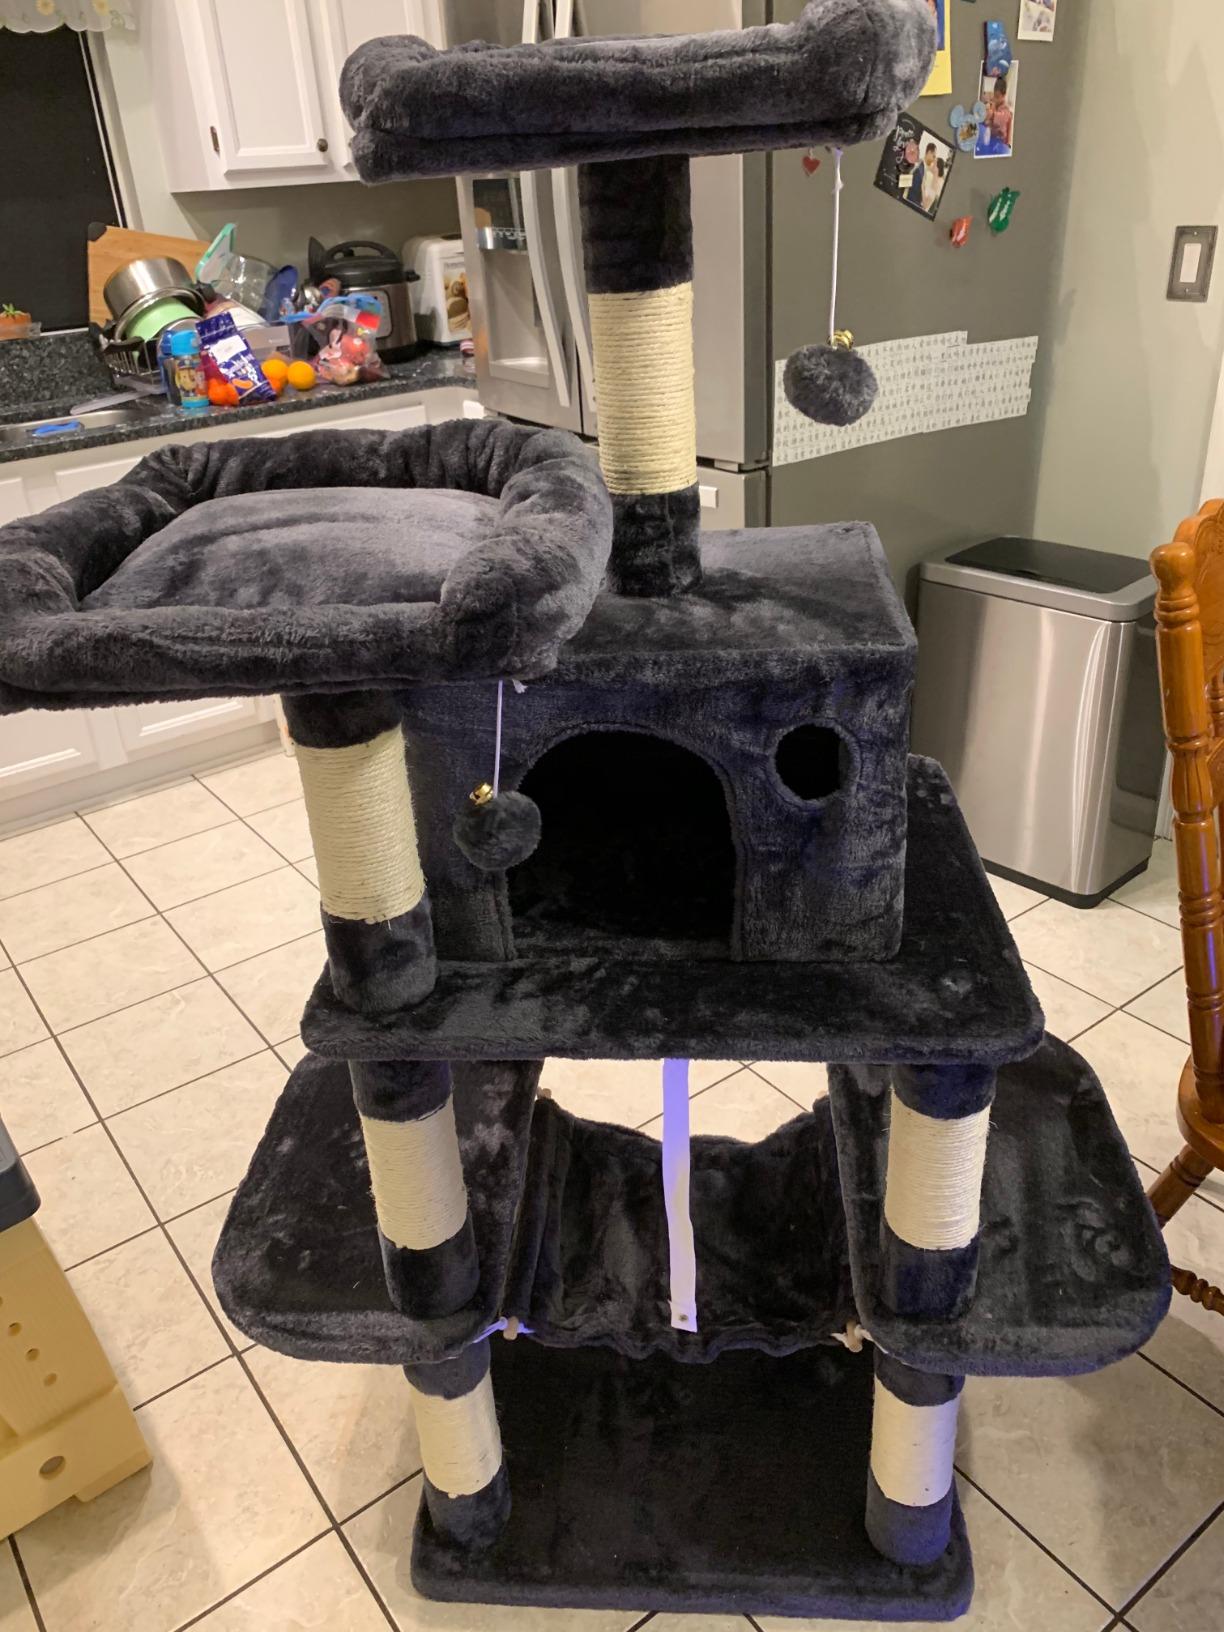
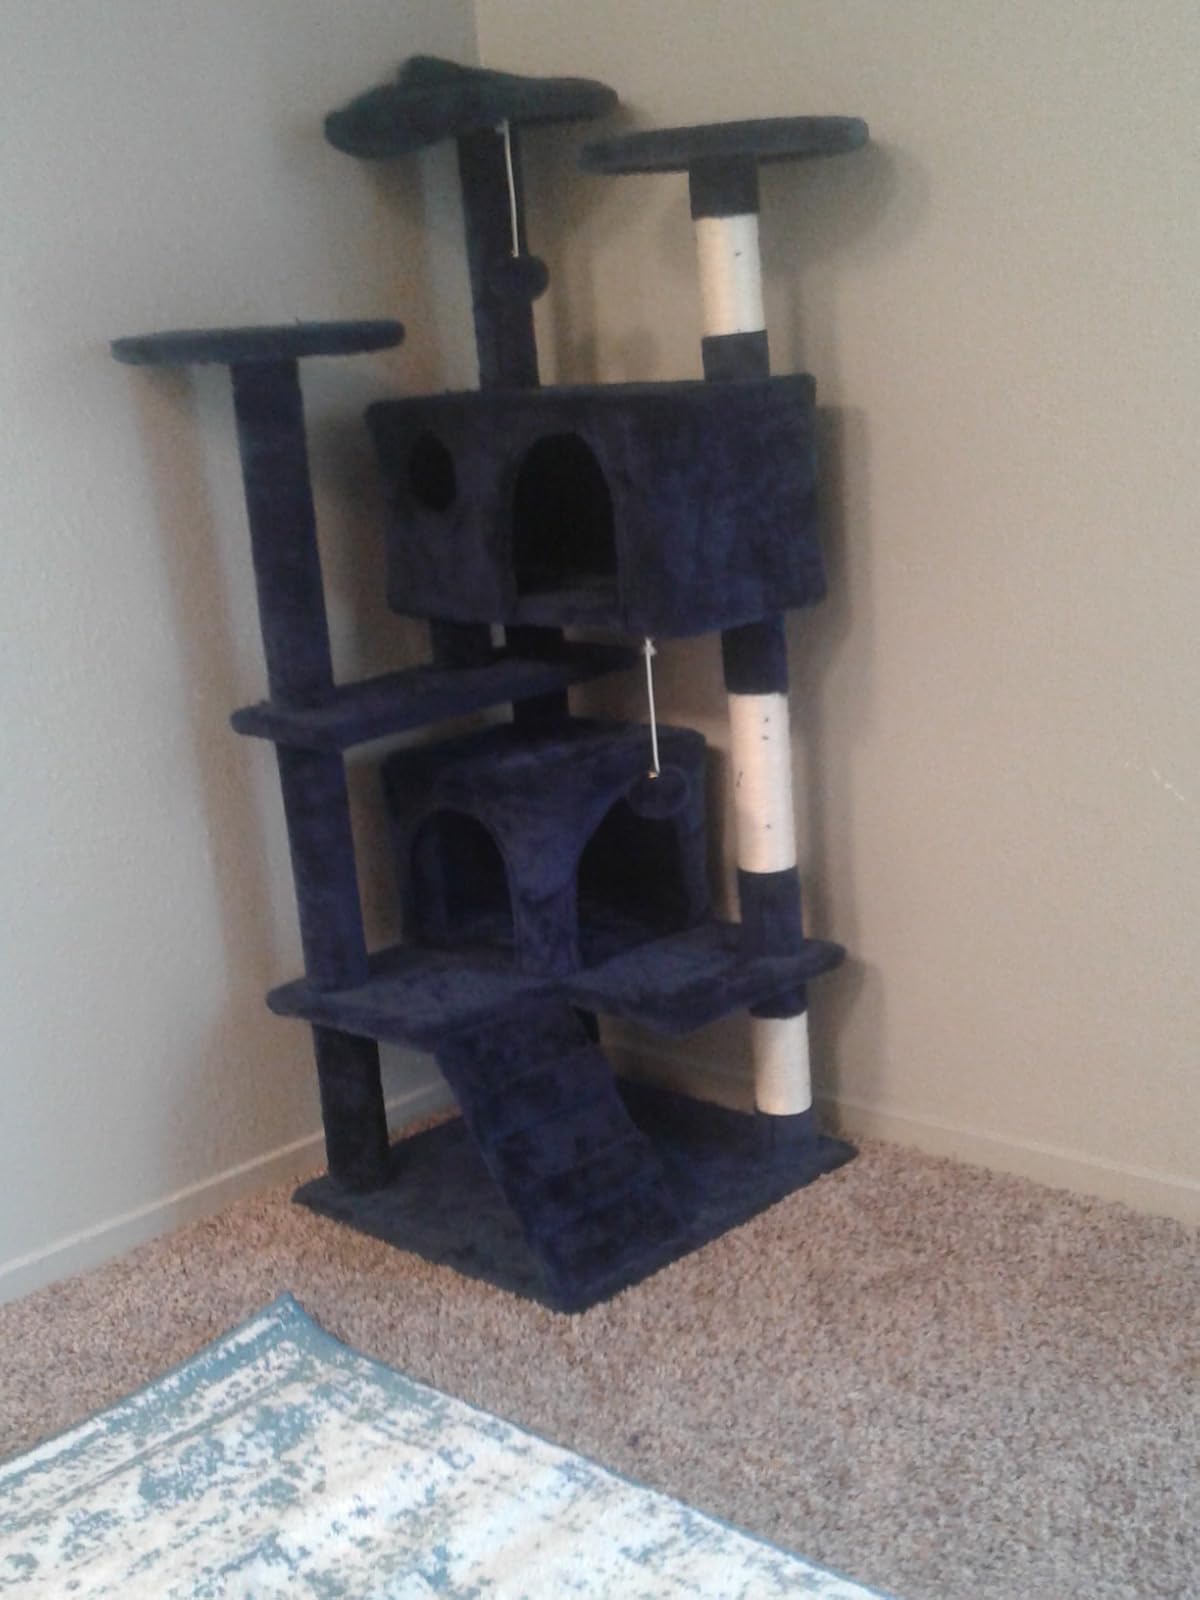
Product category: items_cat tree
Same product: no